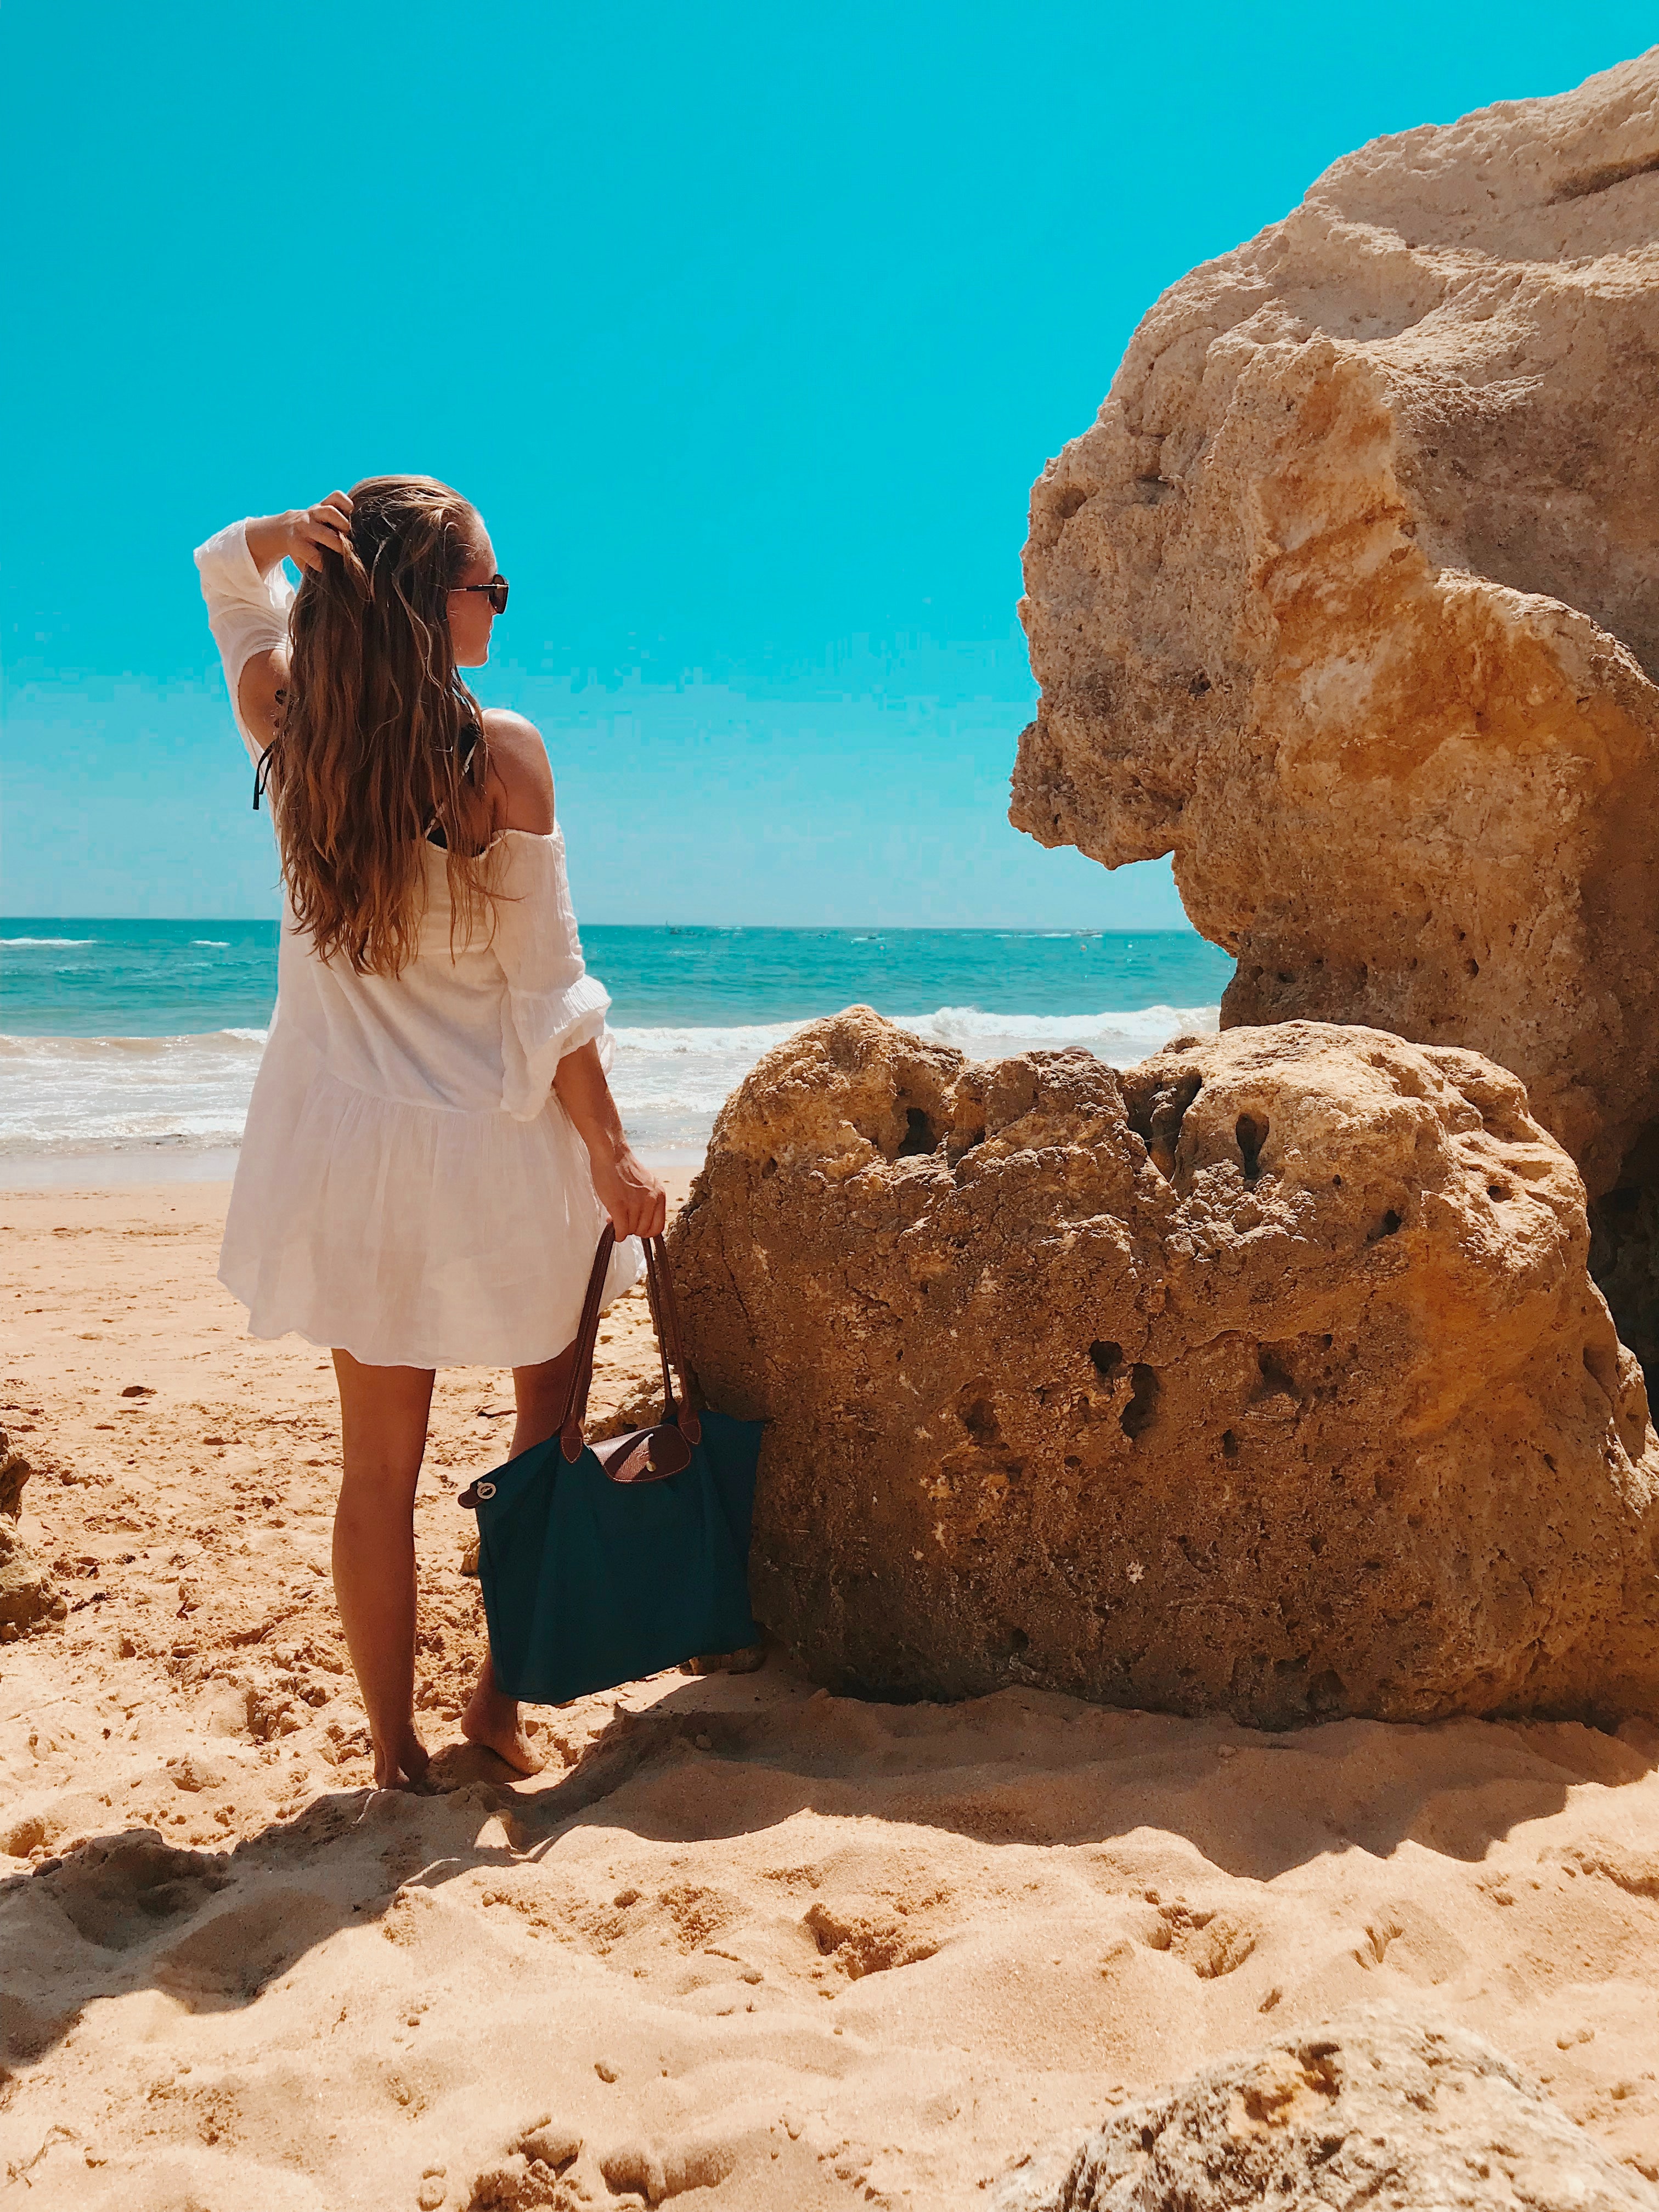
photograph, vacation, summer, turquoise, sea, azure, rock, travel, tourism, photography, beach, landscape, long hair, sun hat, sand, ocean